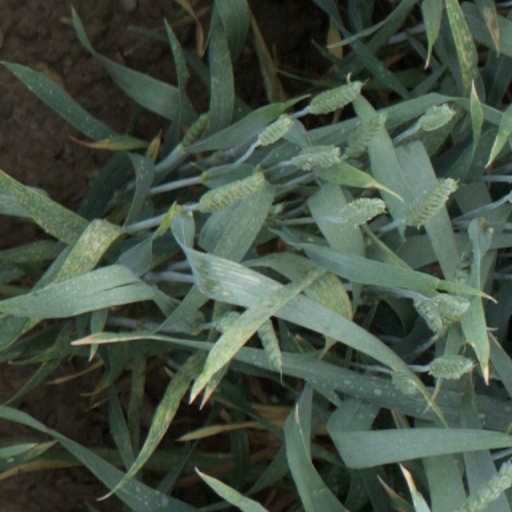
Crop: wheat